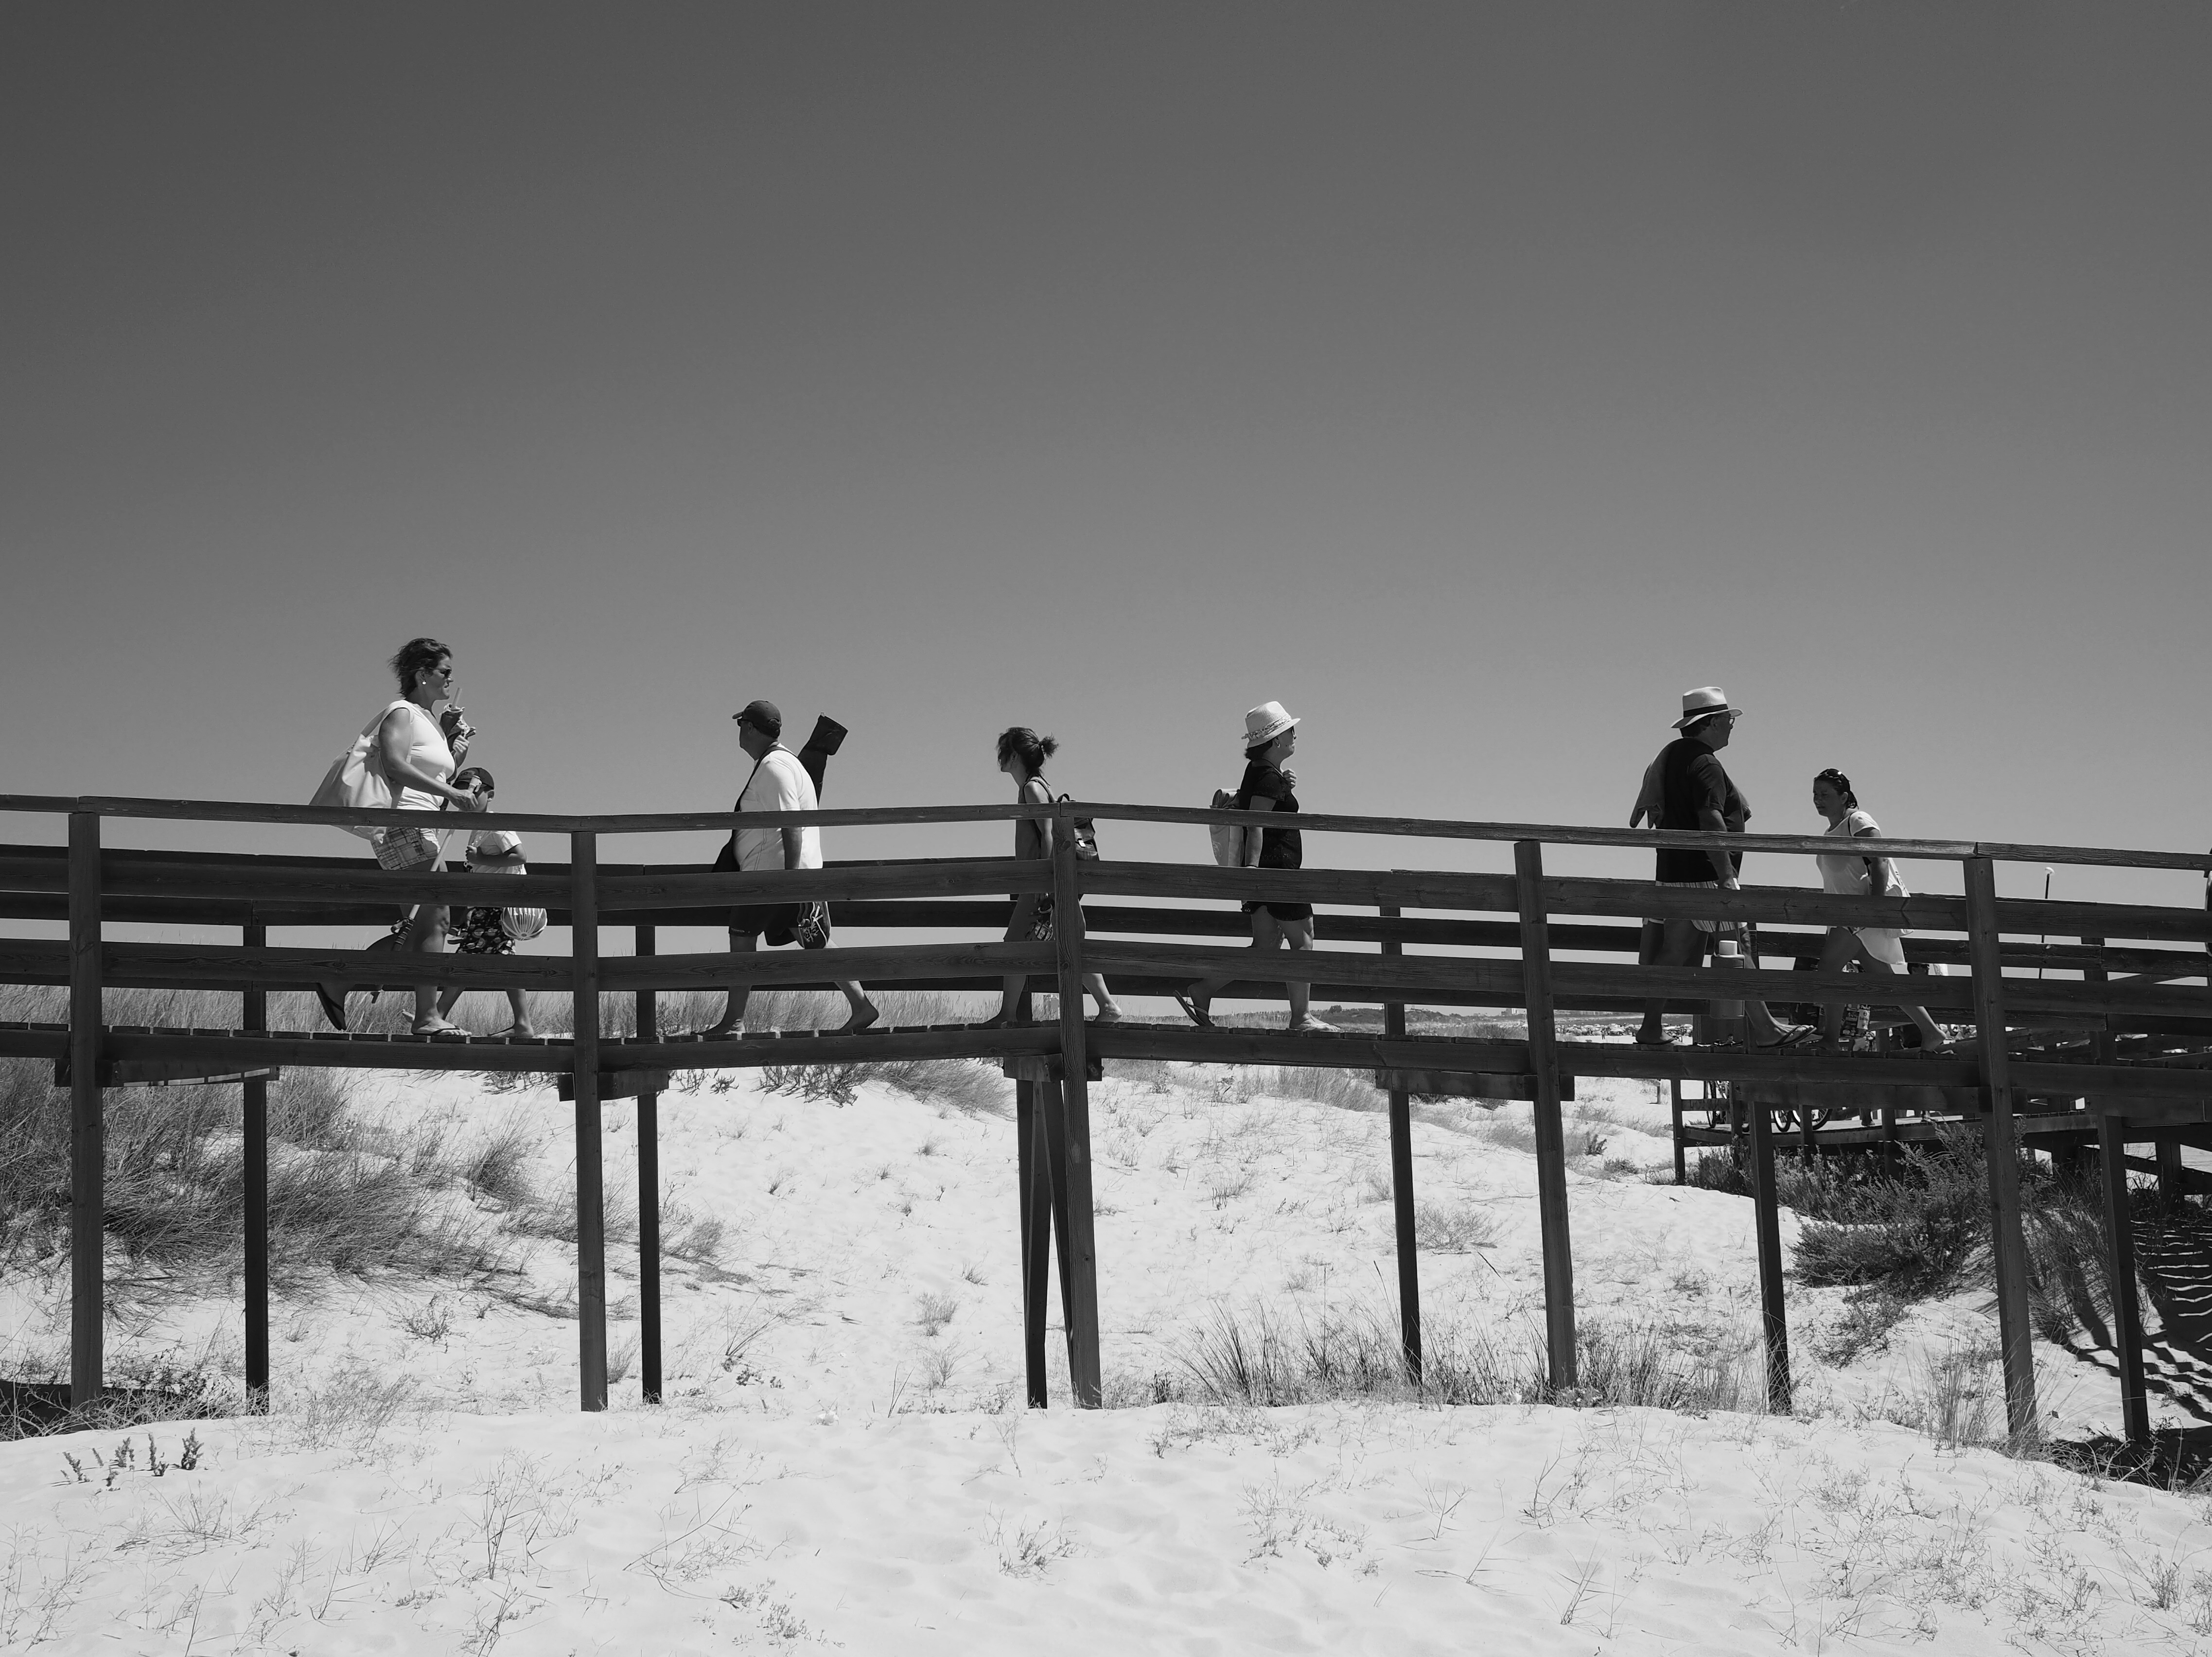
beach, walking, snow, winter, black and white, people, white, street, photography, urban, social, lens, space, weather, black, monochrome, season, streetphotography, bw, blackandwhite, streets, moments, public, em5, olympus, photograph, portugal, prime, rua, omd, streetphoto, shape, 17mm, moment, unposed, decisive, pretobranco, sp, pb, inpublic, fotografiaderua, streetmoments, lavinha, joao, monochrome photography